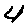
Label: 4